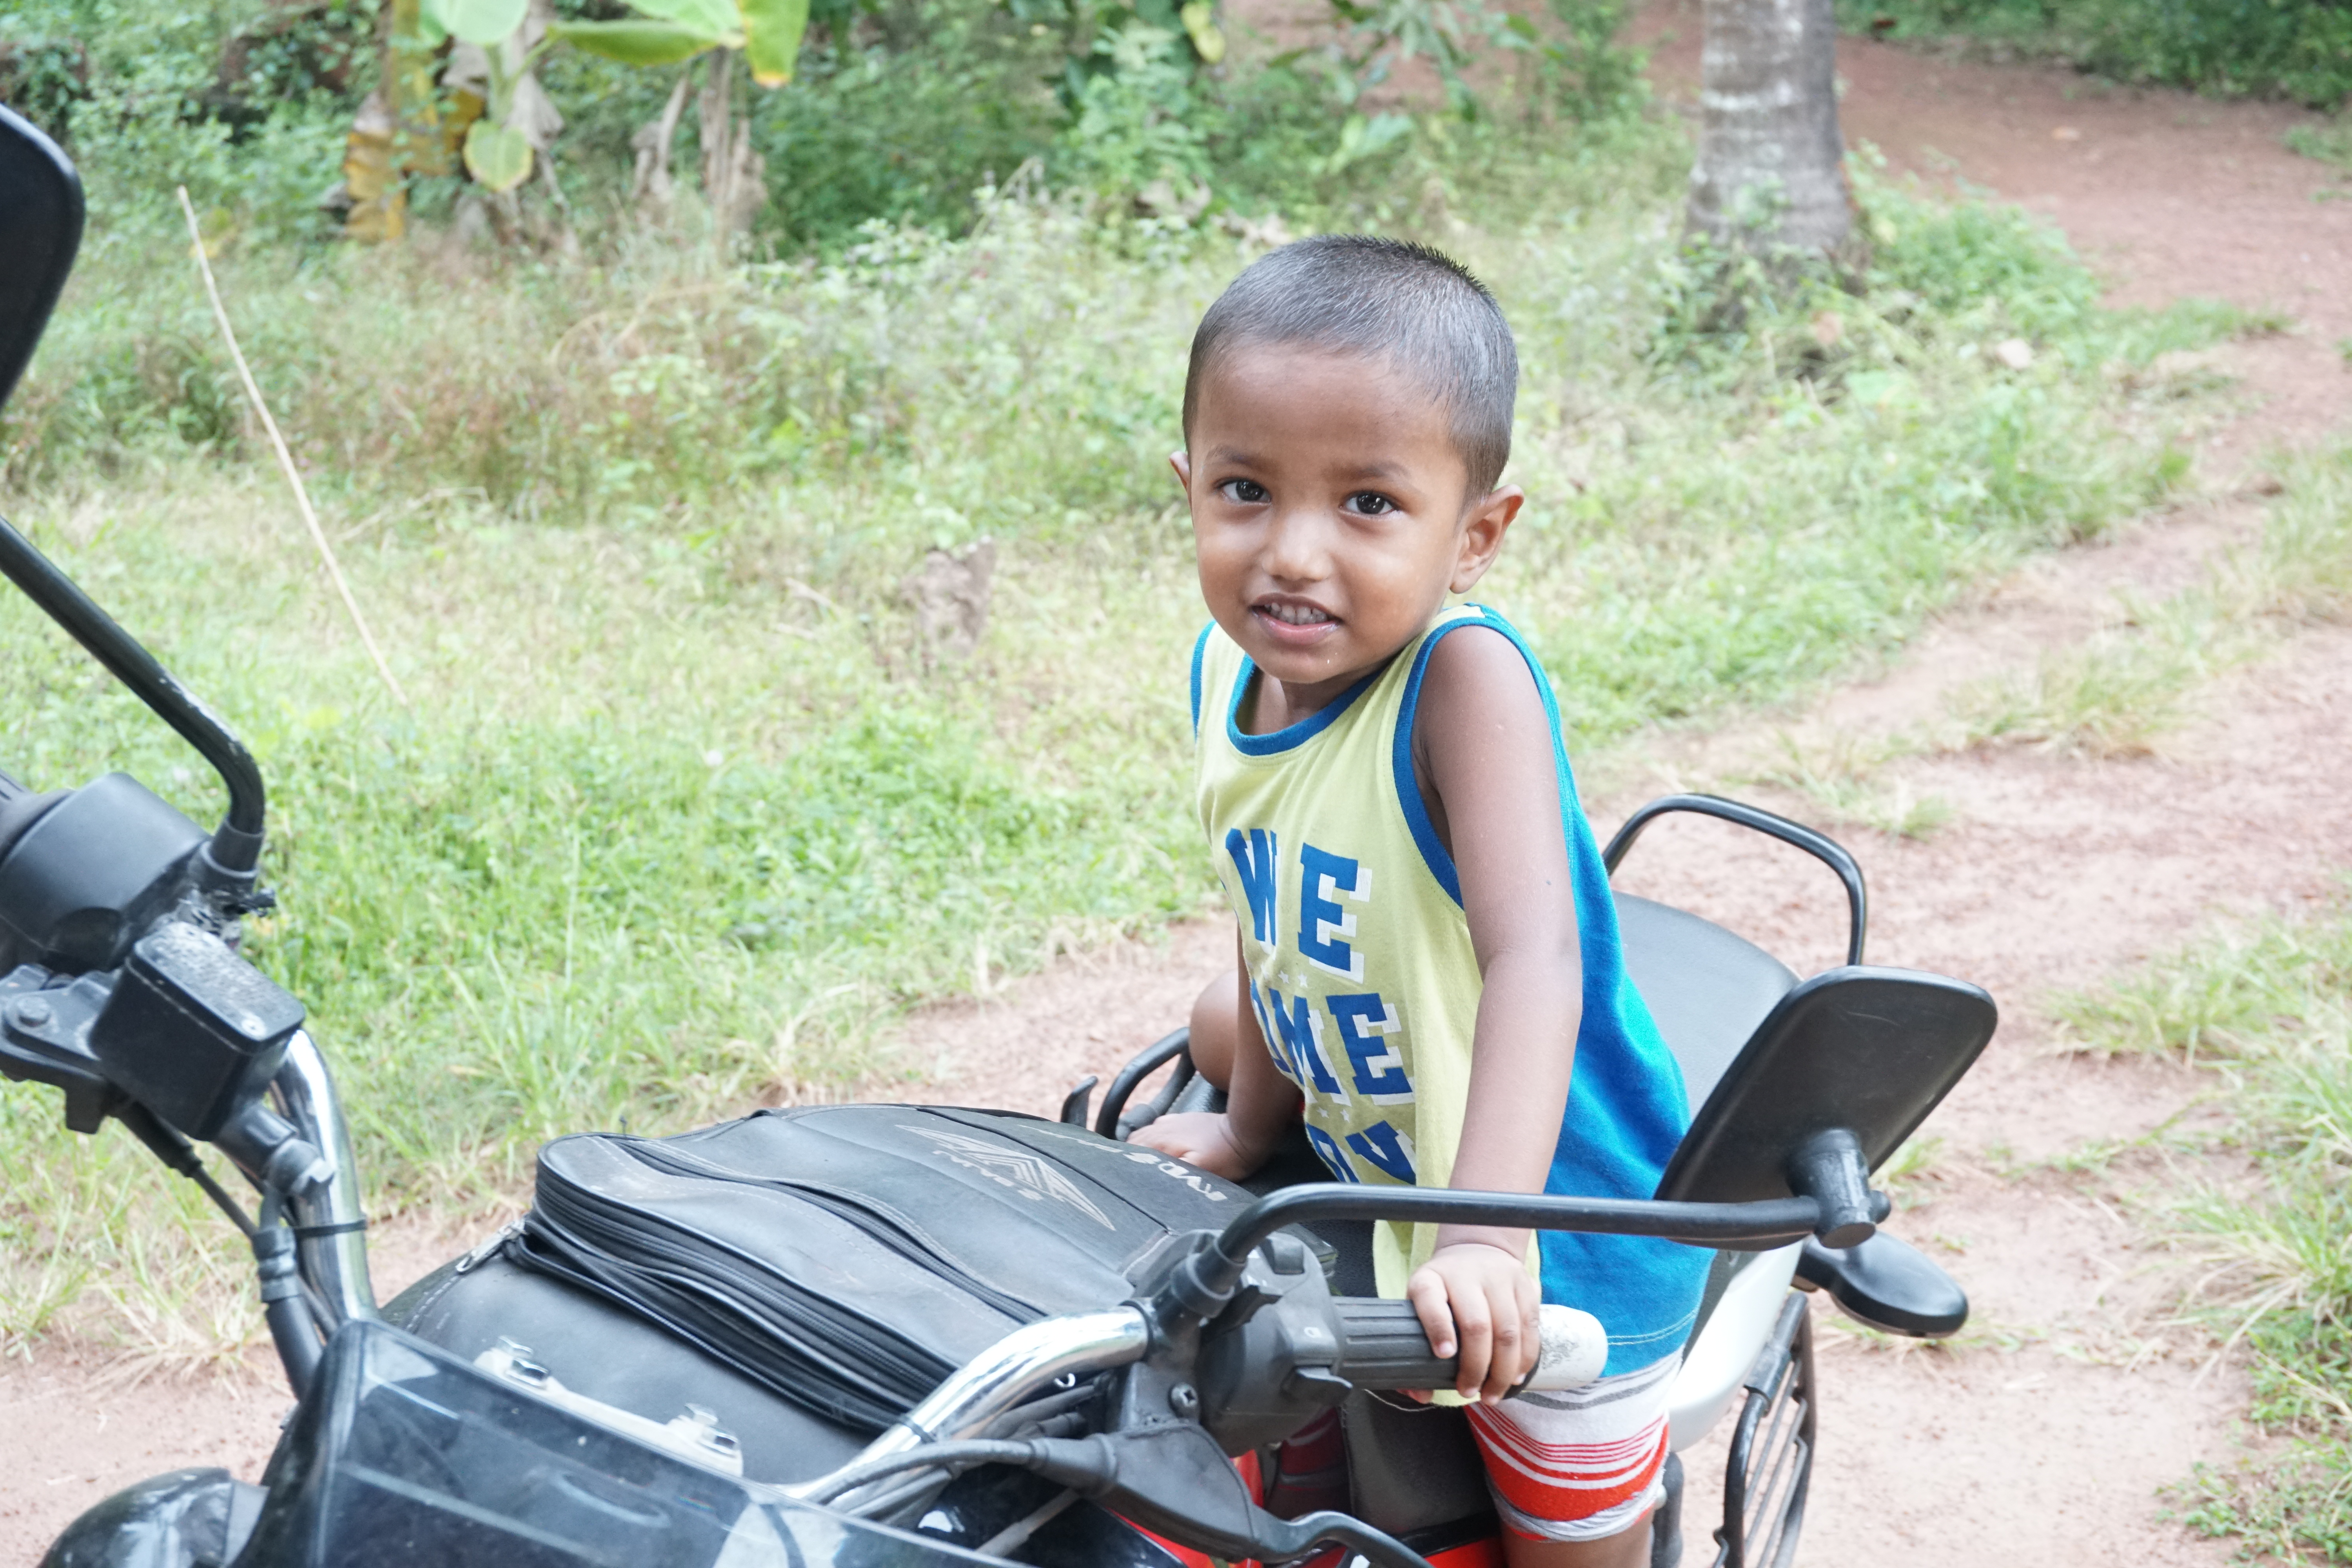
happy, kid, bike, vehicle, child, bicycle accessory, product, baby carriage, car, grass, baby products, bicycle, vacation, tree, fun, plant